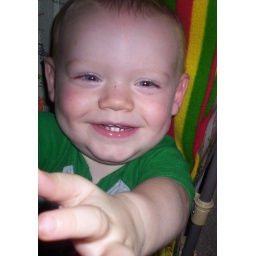
tickled by a big yellow bird